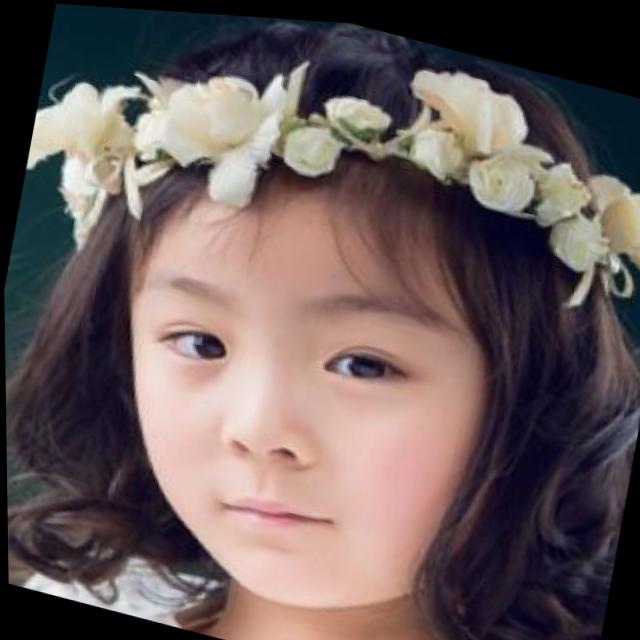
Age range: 0-12